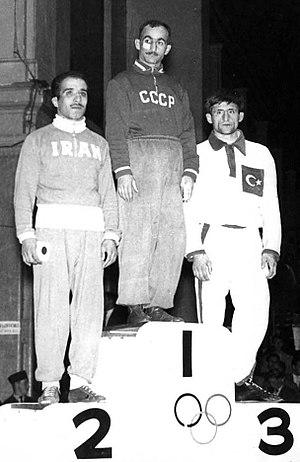
Mirian Tsalkalamanidze était un ancien lutteur soviétique, champion olympique de lutte libre.
Hüseyin Akbaş est un lutteur turc spécialiste de la lutte libre. Il est 4 fois champion du Monde −52 kg) et aux Jeux olympiques d'été de 1964 dans la catégorie des poids coqs. En 1956, il remporte la médaille de bronze et en 1964, il remporte la médaille d'argent.